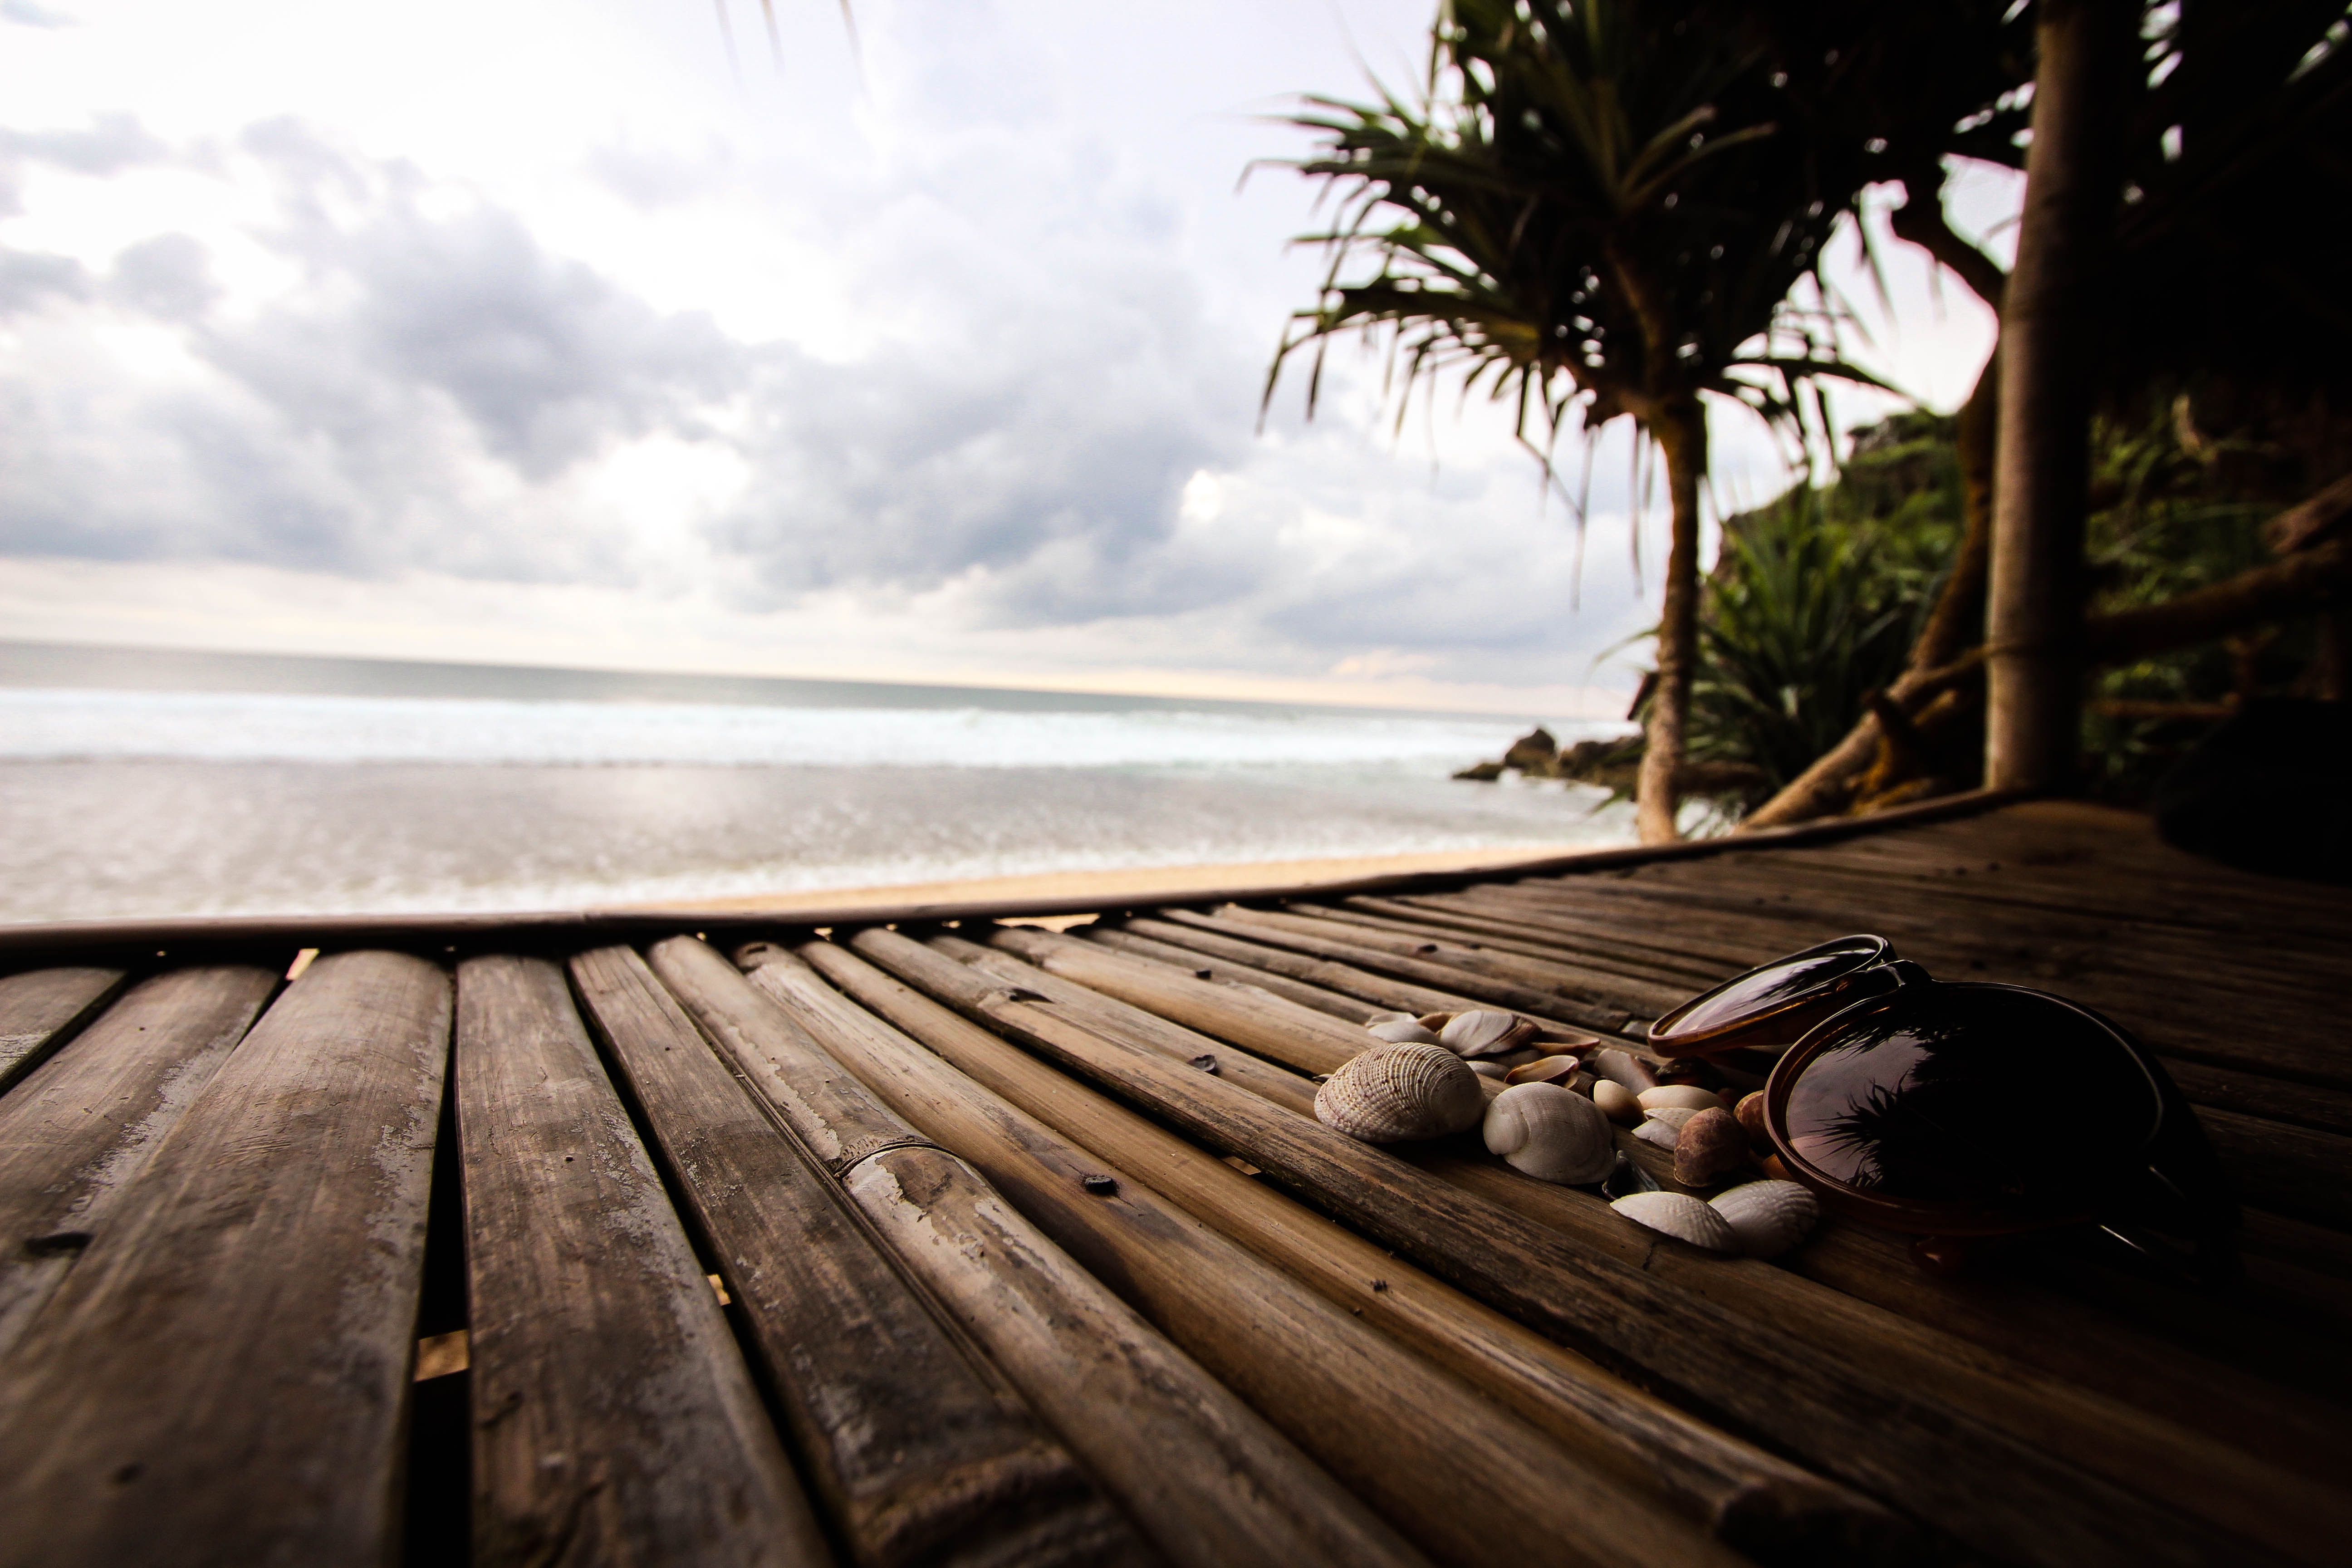
beach, sea, coast, tree, ocean, wood, sunlight, morning, shore, arecales